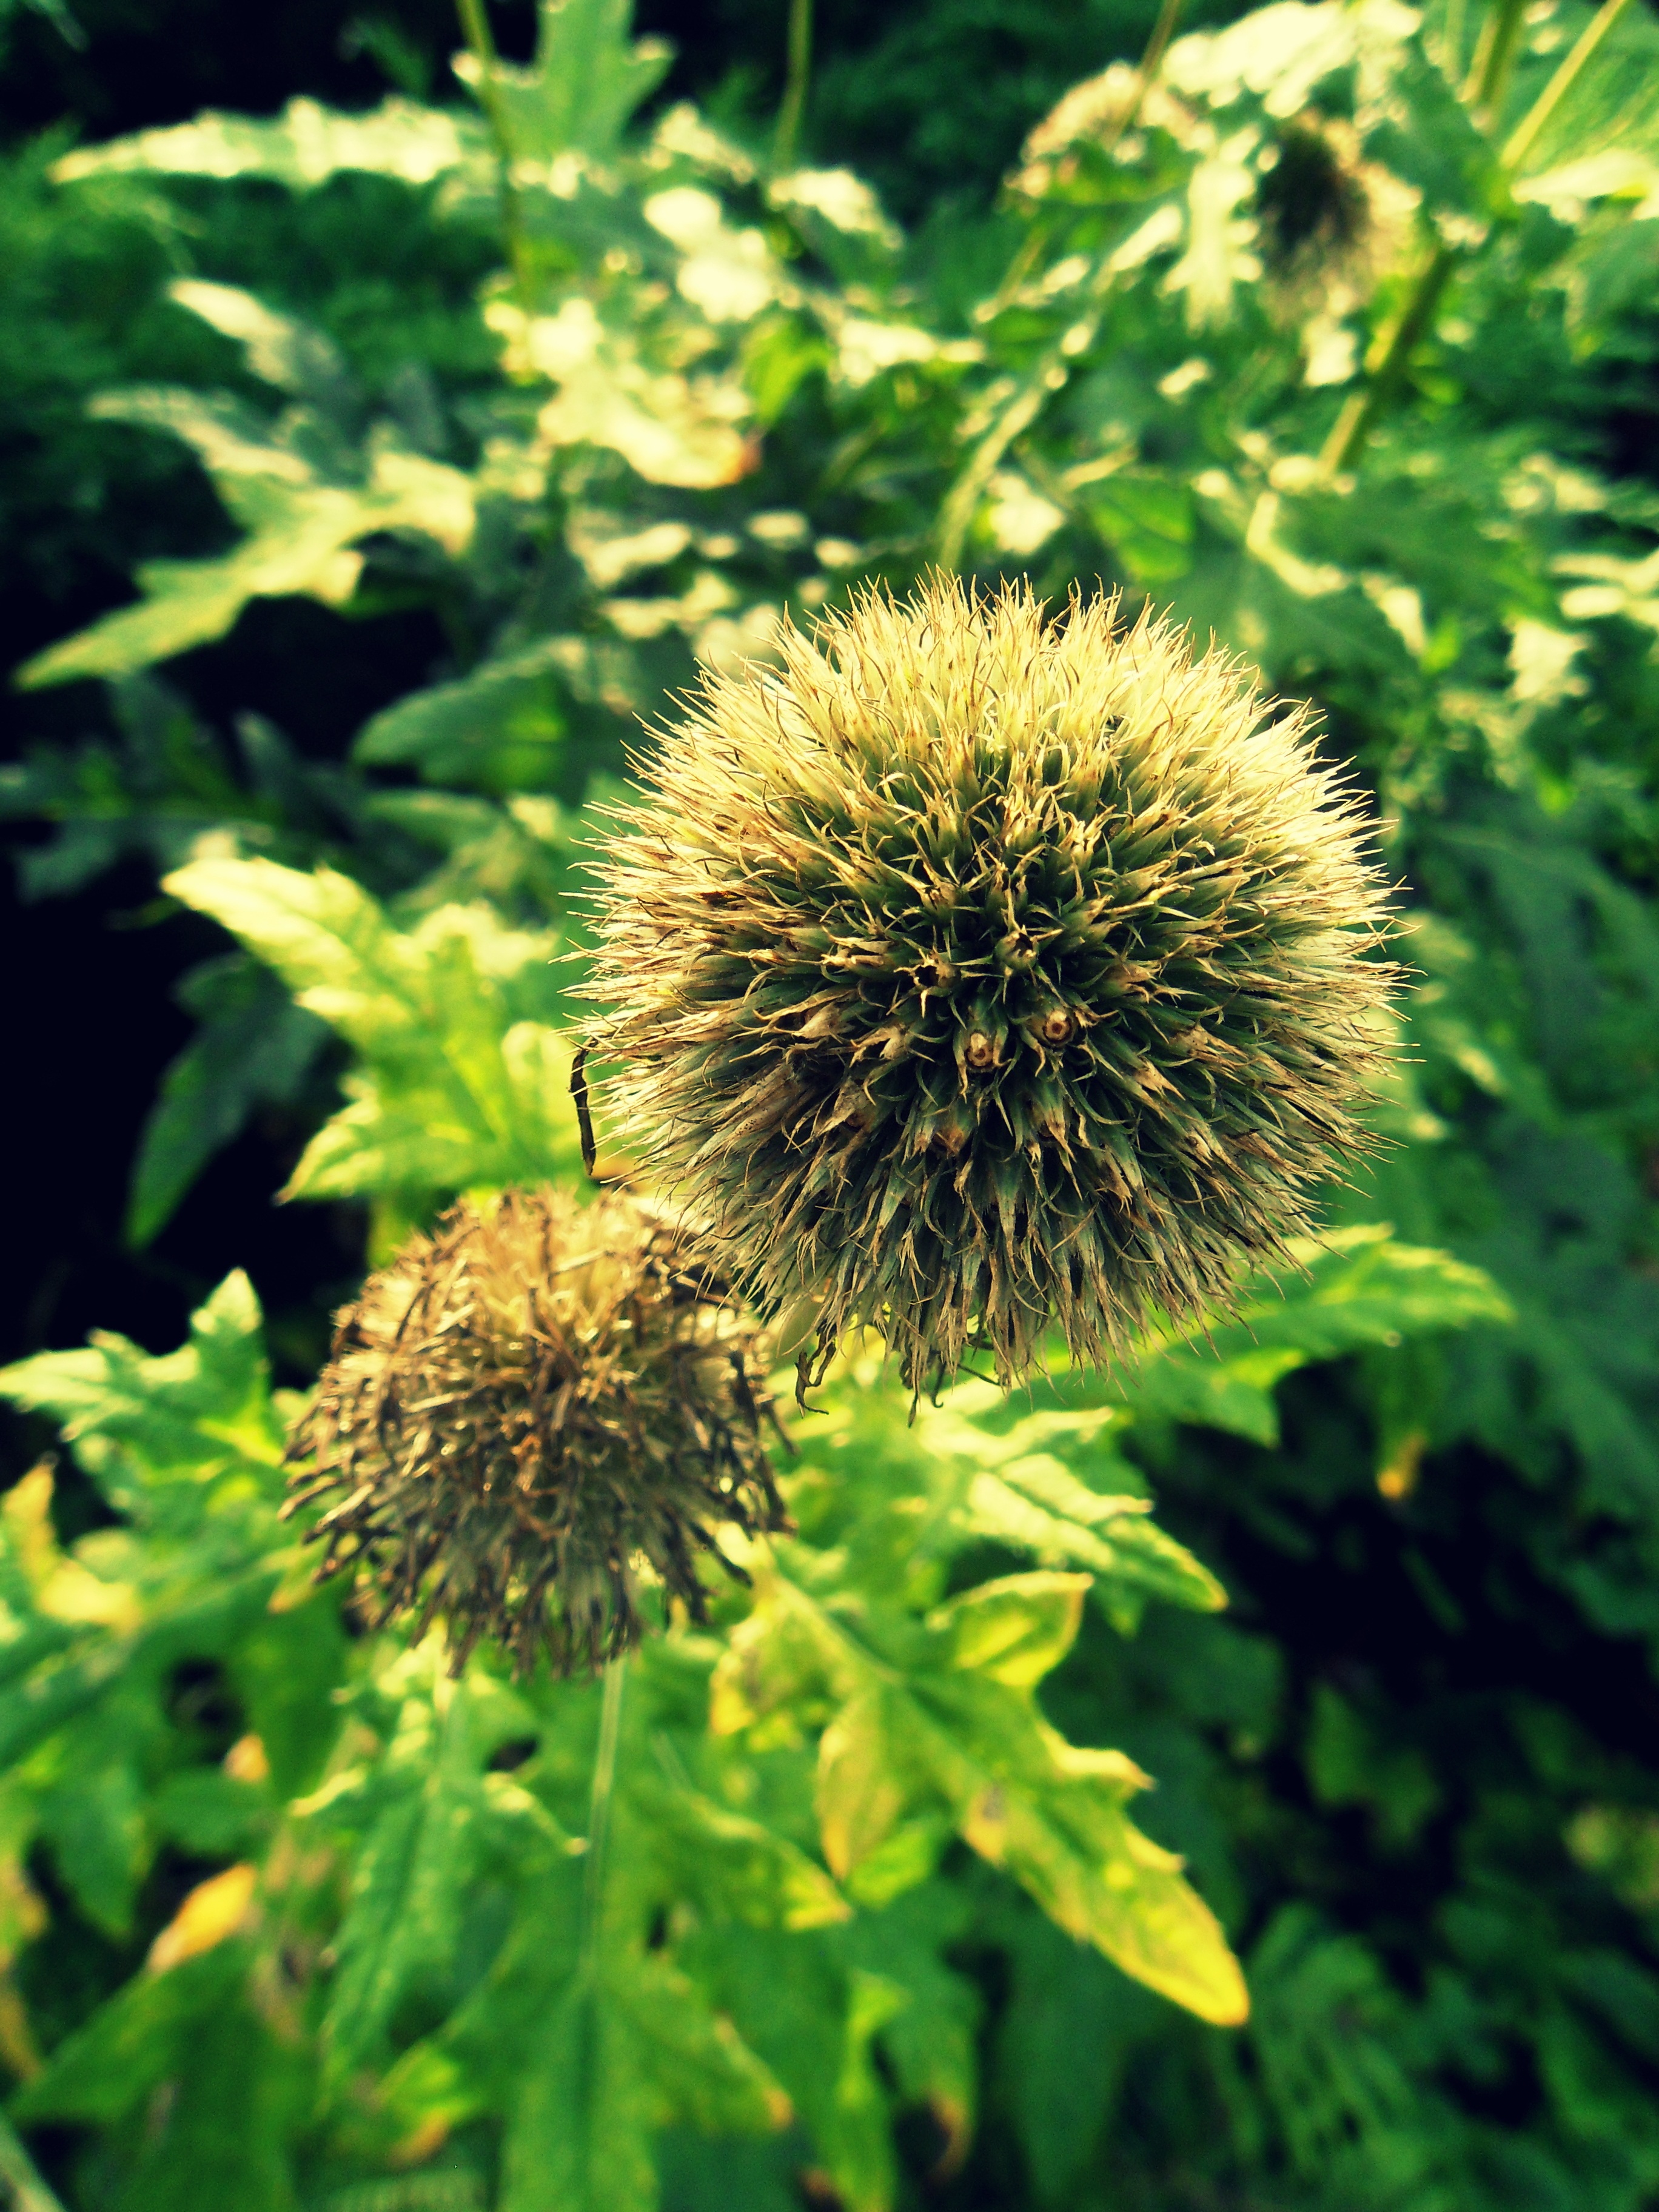
nature, plant, dandelion, leaf, flower, green, macro, botany, flora, wildflower, spikes, thistle, botanical garden, macro photography, flowering plant, daisy family, land plant